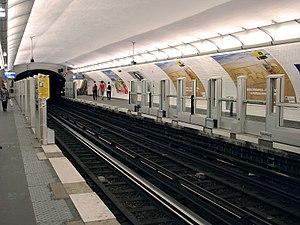
La station Les Sablons de la ligne 1 du métro de Paris, France. Travaux de pose des portes palières.